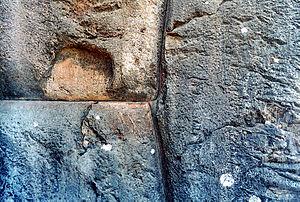
Le mortier est le mélange à consistance de pâte ou de boue, d'un liant et d'agrégats avec de l'eau. Il est utilisé en maçonnerie comme élément de liaison, de scellement ou comme enduit. Techniquement parlant, c'est une colle.